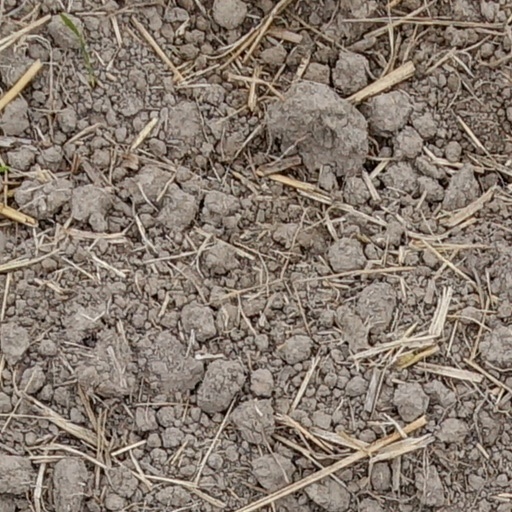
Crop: wheat